The Daydream Club

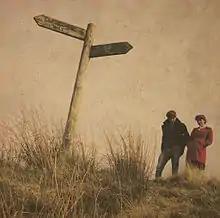
Adam & Paula (2010)

The Daydream Club is an English multi-genre music duo formed in 2010 by husband and wife Adam and Paula Pickering. They say their one goal is to make music they're proud of. Their manager claims they have built a strong, loyal fan base without traditional forms of financing, promotion or backing. To date all material has been self-released through their own label, Poco Poco Records. They have featured on BBC, Burberry, Acoustic Magazine, Rolling Stone, Level Films, Channel 4, the Hype Machine's most influential music blogs, and Spotify, with over 100 million streams.